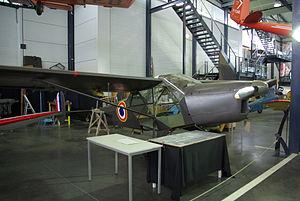
Le SNCAN NC.856 Norvigie est un avion d'observation conçut en 1954. Celui-ci est au cours de restauration au musée régional de l'air d'Angers-Marcé.